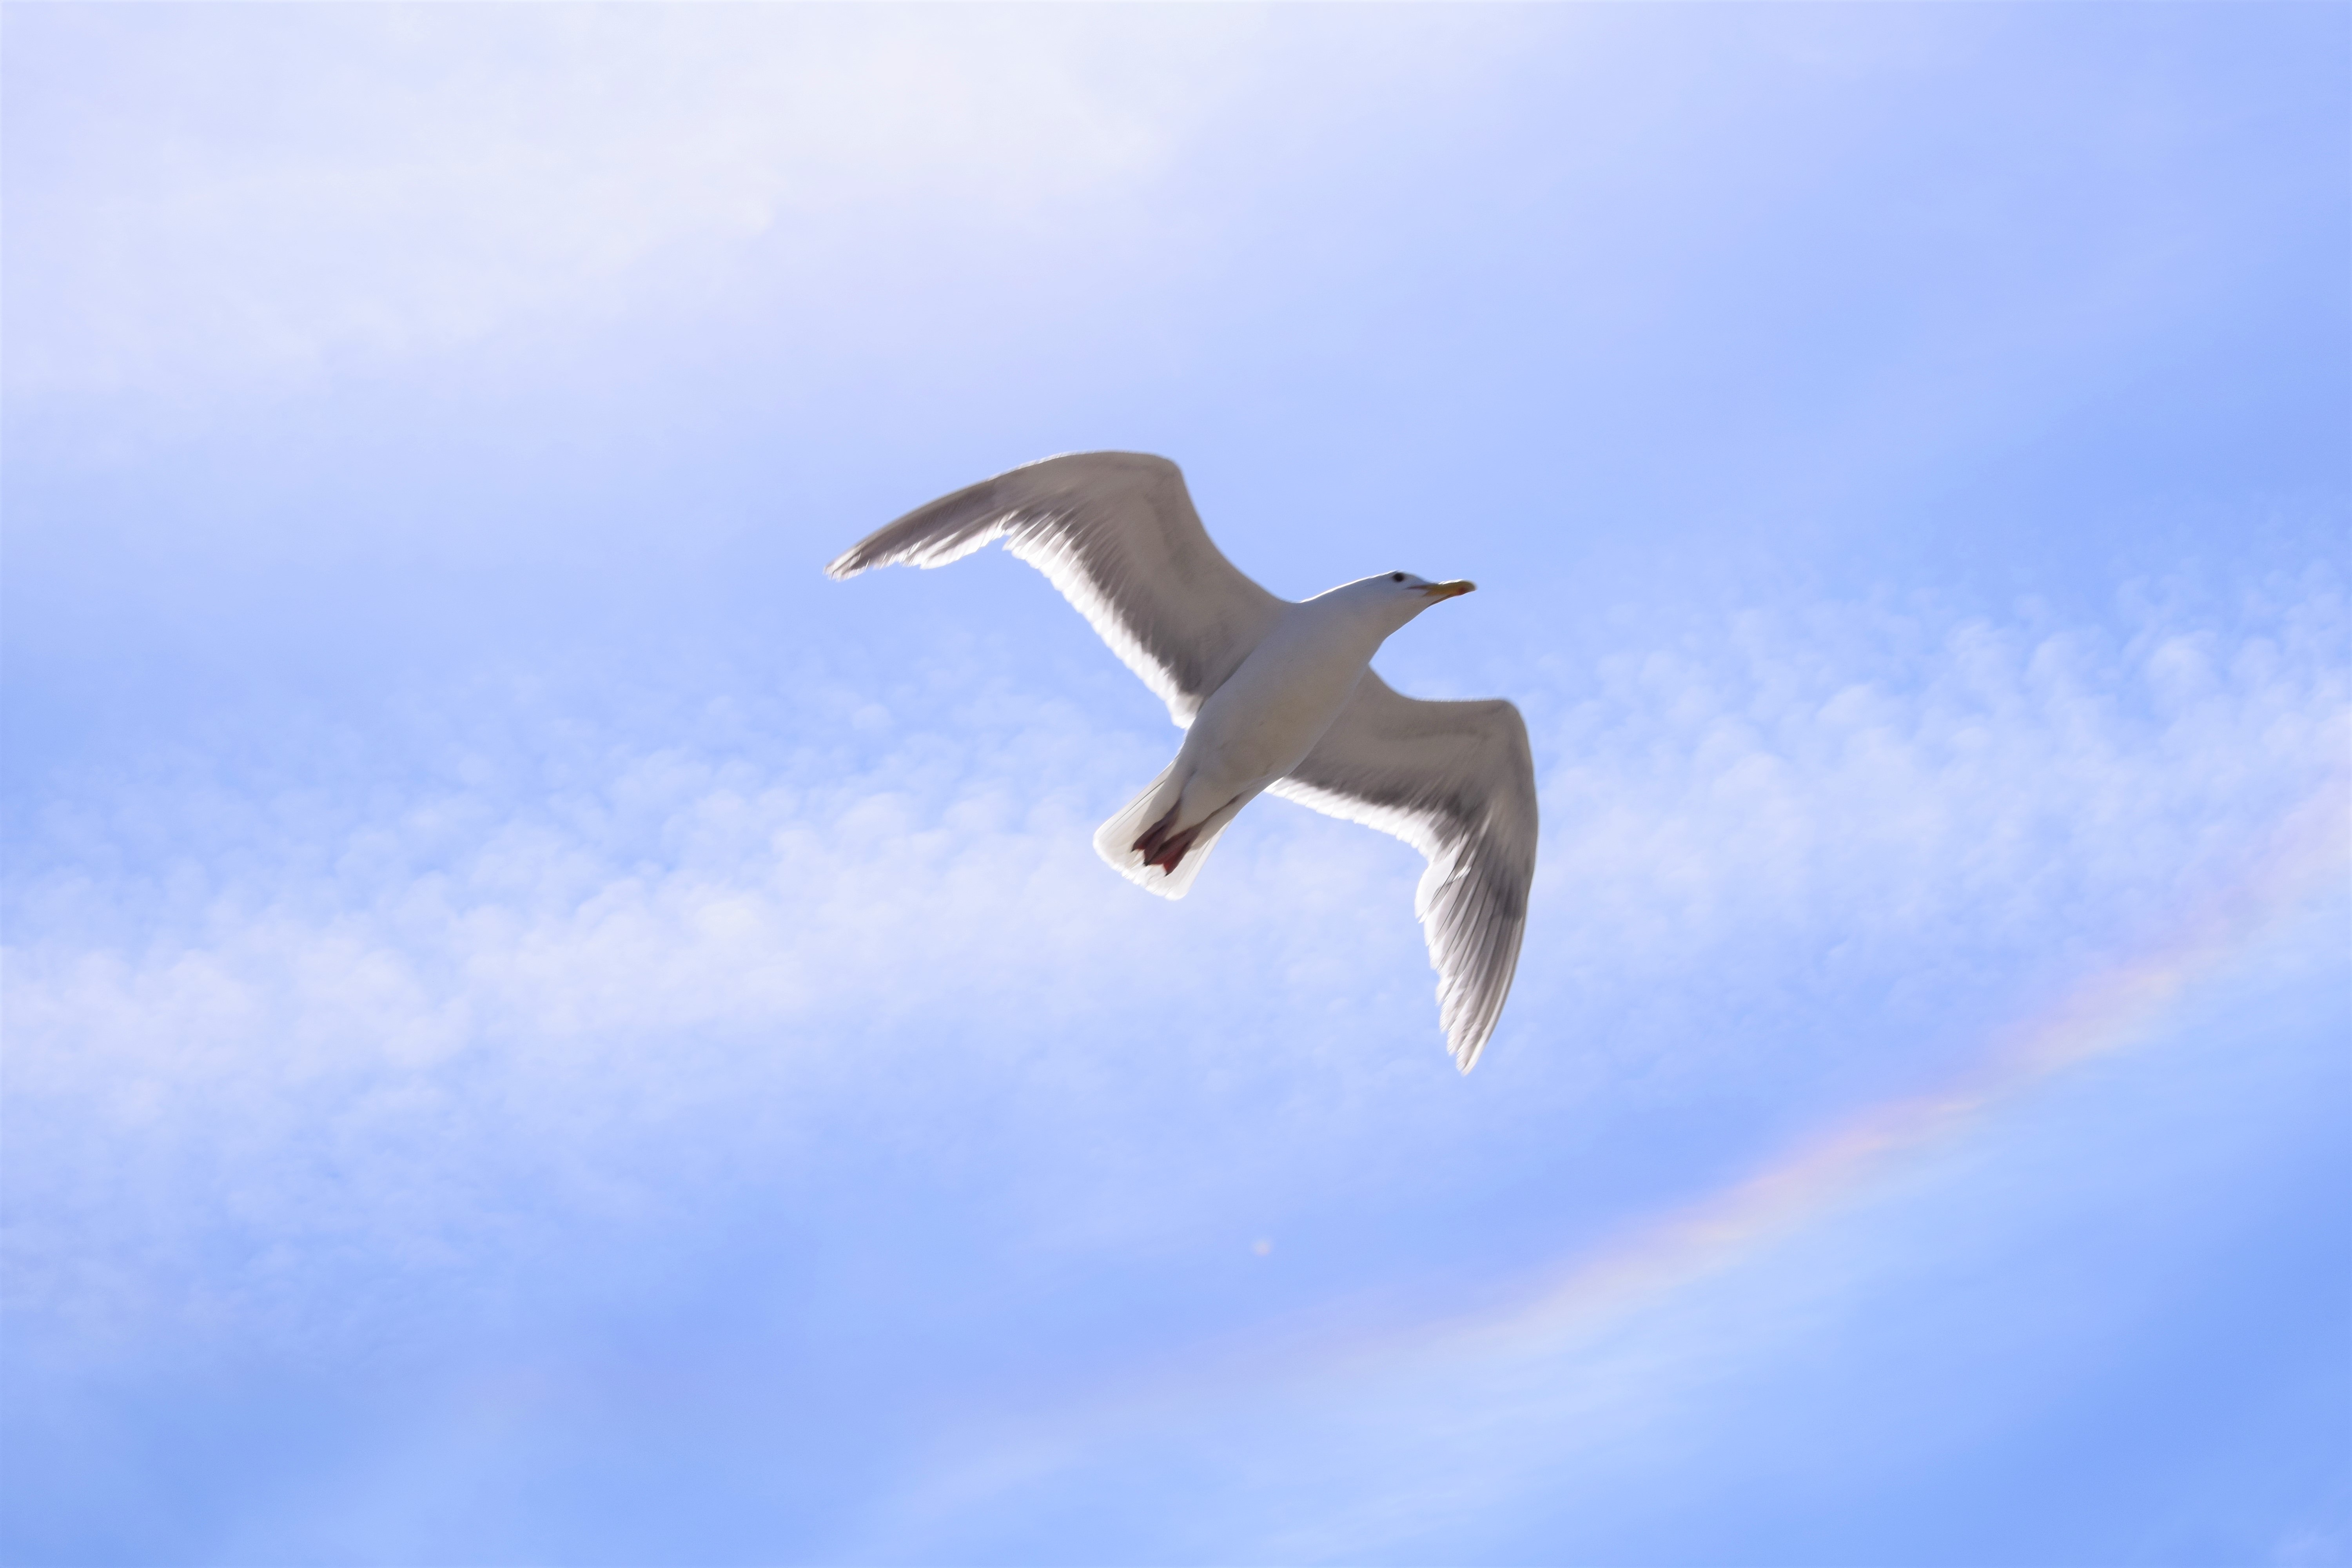
beach, sea, water, nature, ocean, bird, wing, cloud, sky, sun, animal, seabird, flying, seagull, summer, wild, gull, flight, natural, blue, freedom, colorful, rainbow, vertebrate, albatross, charadriiformes